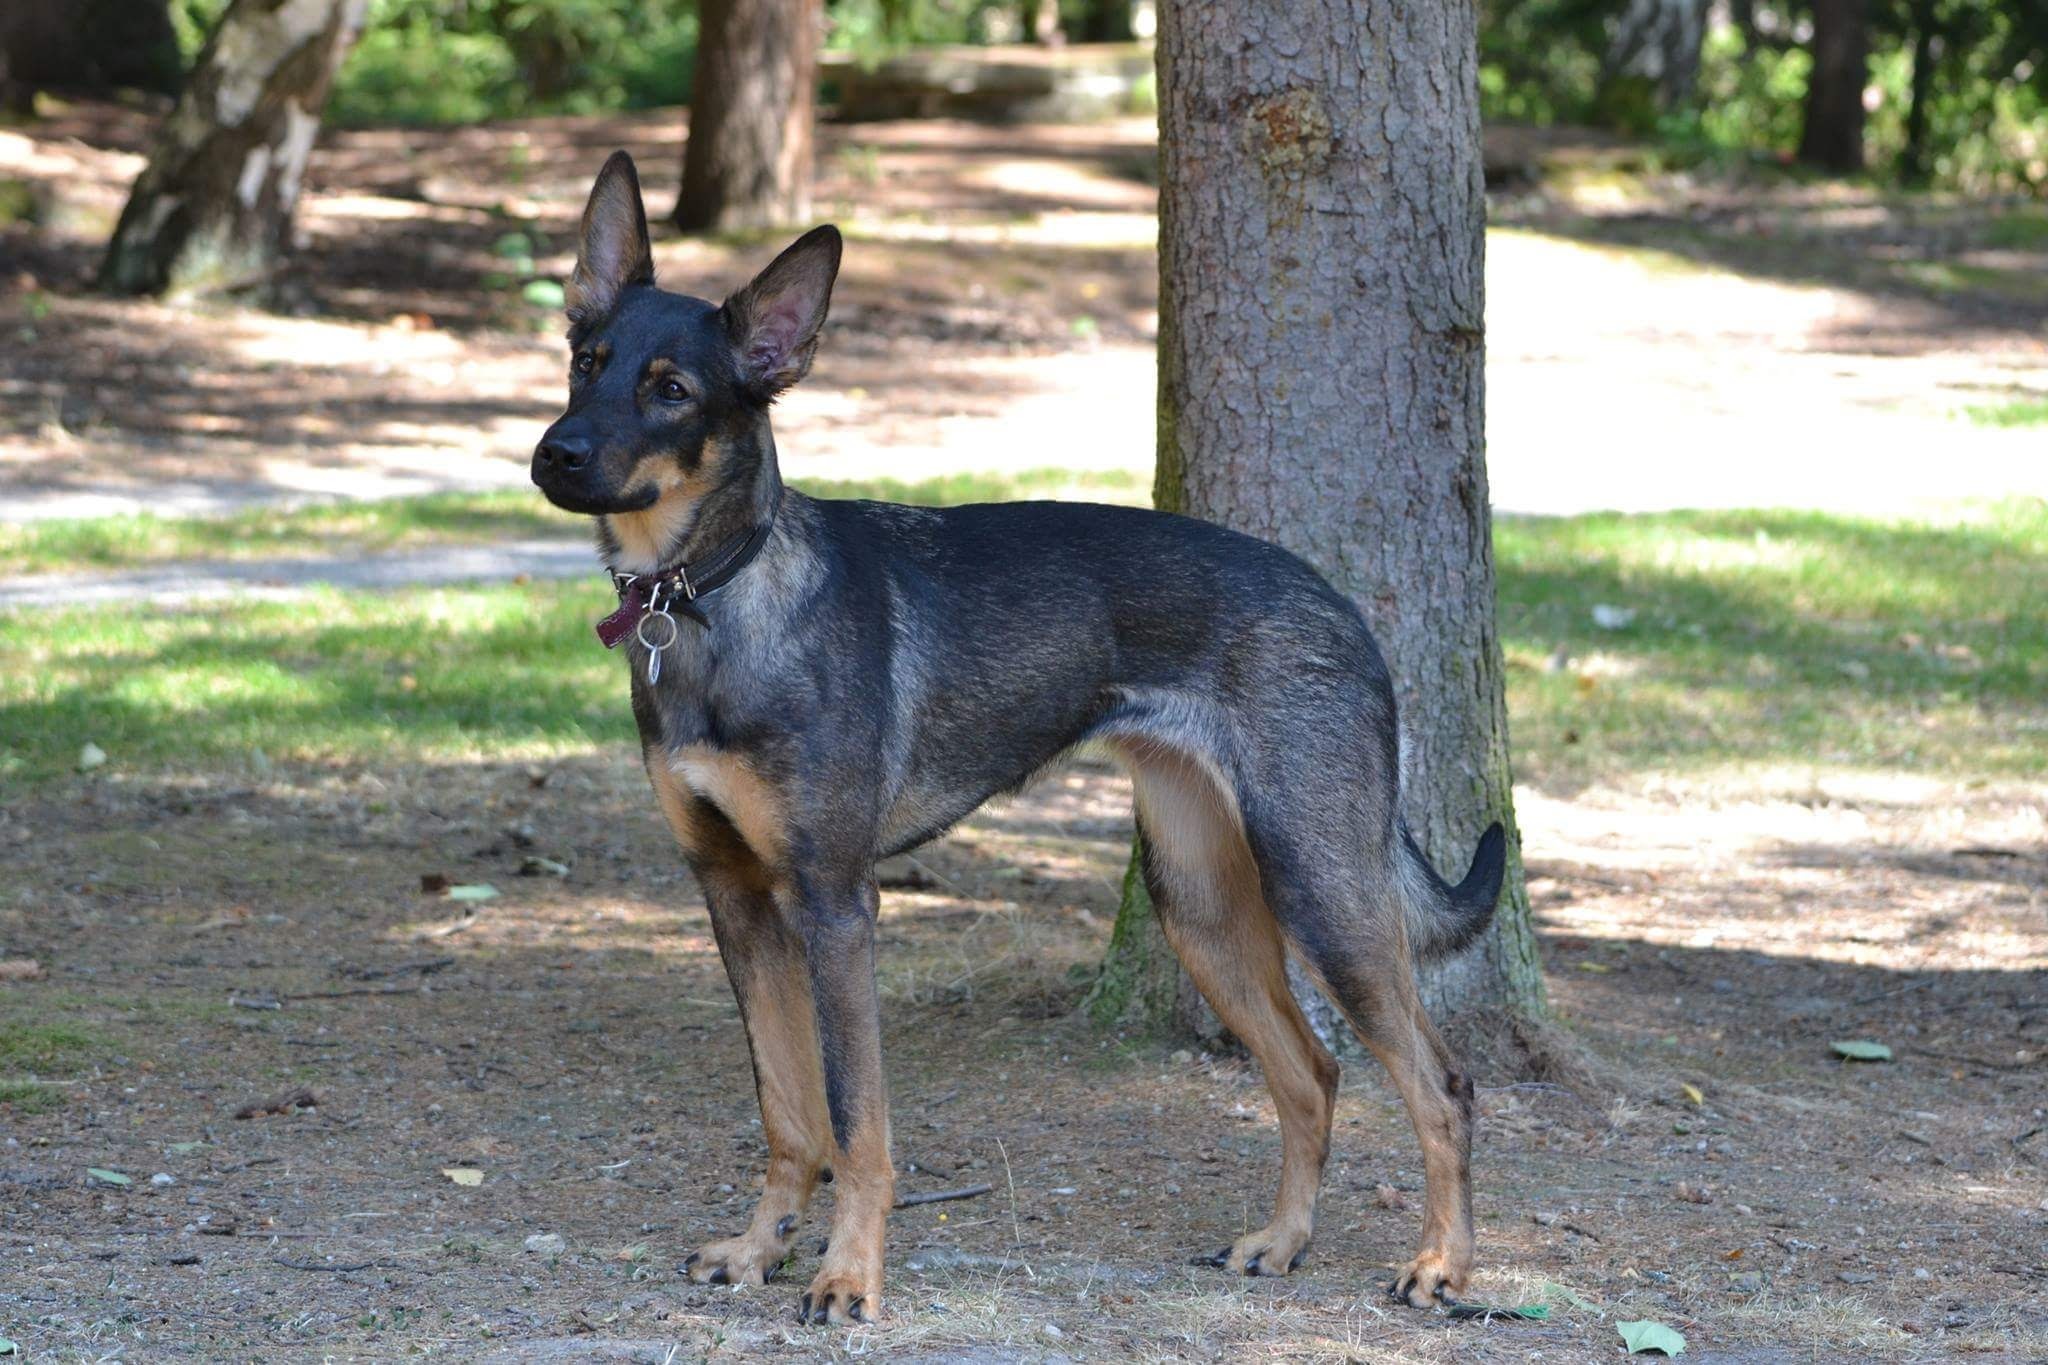
nature, view, dog, waiting, mammal, vertebrate, dog breed, terrier, german pinscher, pinscher, miniature pinscher, dog like mammal, carnivoran, manchester terrier, toy manchester terrier, vulnerable native breeds, lancashire heeler, english toy terrier, pra sk krysa k